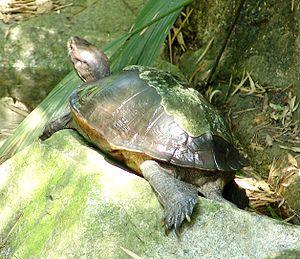
Heosemys est un genre de tortues de la famille des Geoemydidae.
Heosemys grandis, la Tortue asiatique géante des marais, est une espèce de tortues de la famille des Geoemydidae.